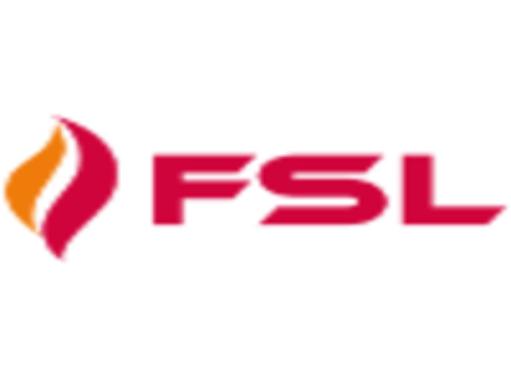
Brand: FSL
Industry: Necessities